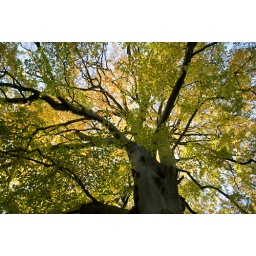
tree in the grounds of larbert house just starting to lose its leaves